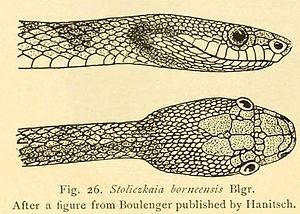
Stoliczkia borneensis est une espèce de serpents de la famille des Xenodermatidae.
Stoliczkia est un genre de serpents de la famille des Xenodermatidae.